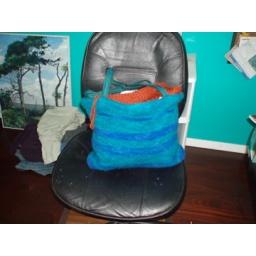
A knitted, felted, lined with plastic market bag I made for Ruth's Birthday in November